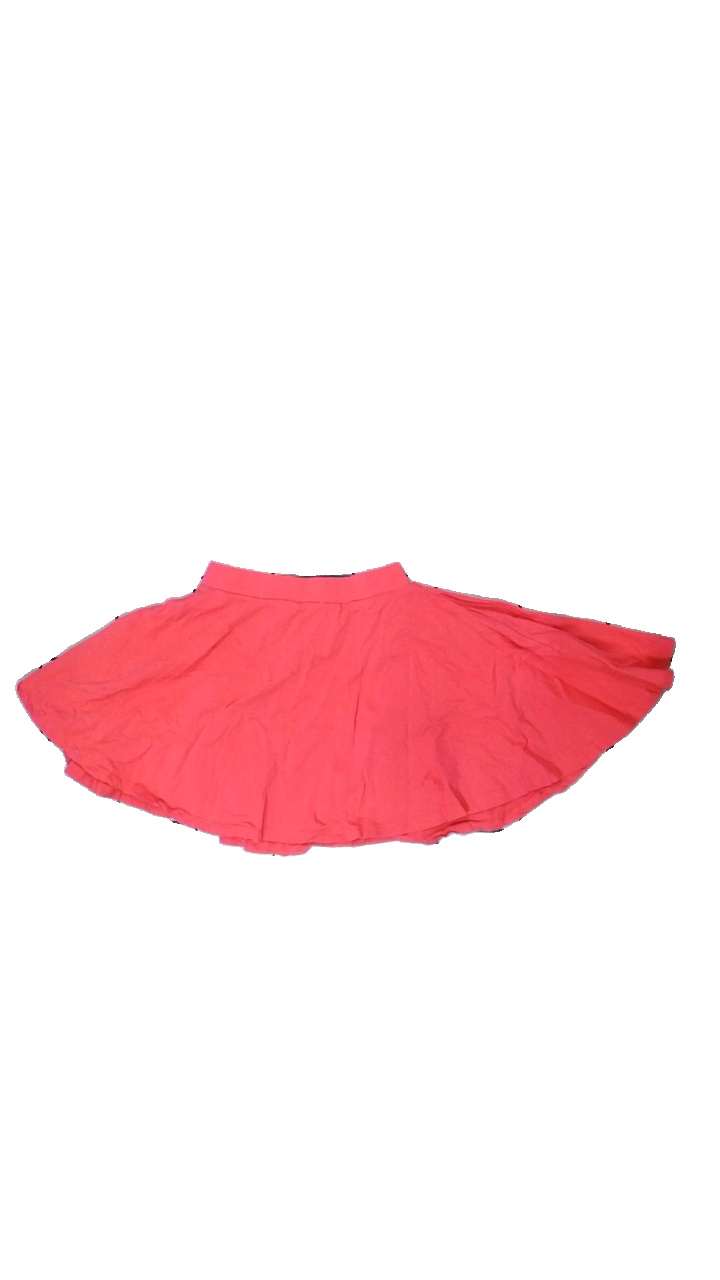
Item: Skirt (Children)
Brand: Lager 157
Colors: Pink
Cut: Loose
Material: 100% Cotton
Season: All
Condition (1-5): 3
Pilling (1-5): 5
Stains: Major
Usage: Recycle
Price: <50